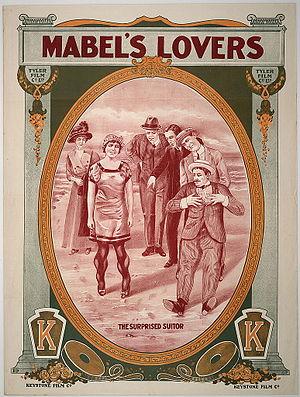
Mabel Normand, née probablement le 10 novembre 1892 à New Brighton et morte le 23 février 1930 à Monrovia, est une actrice, réalisatrice, scénariste et productrice américaine.